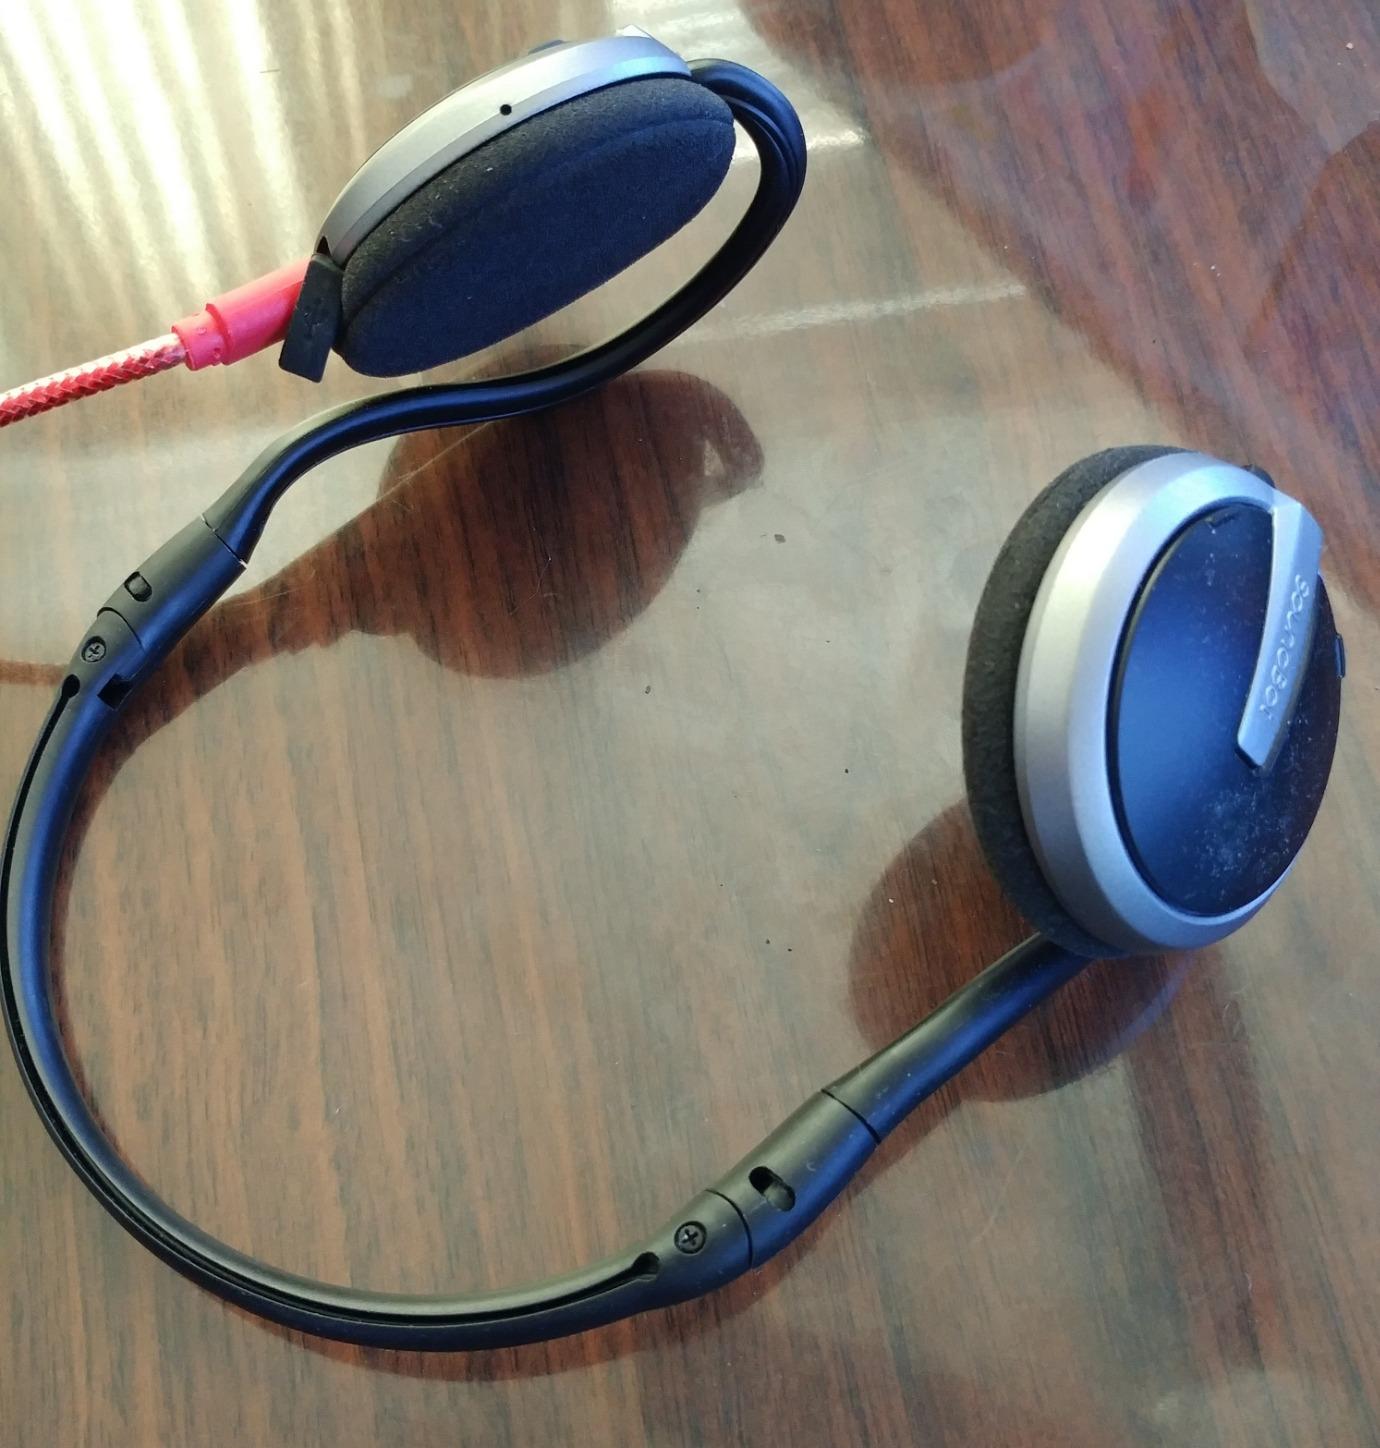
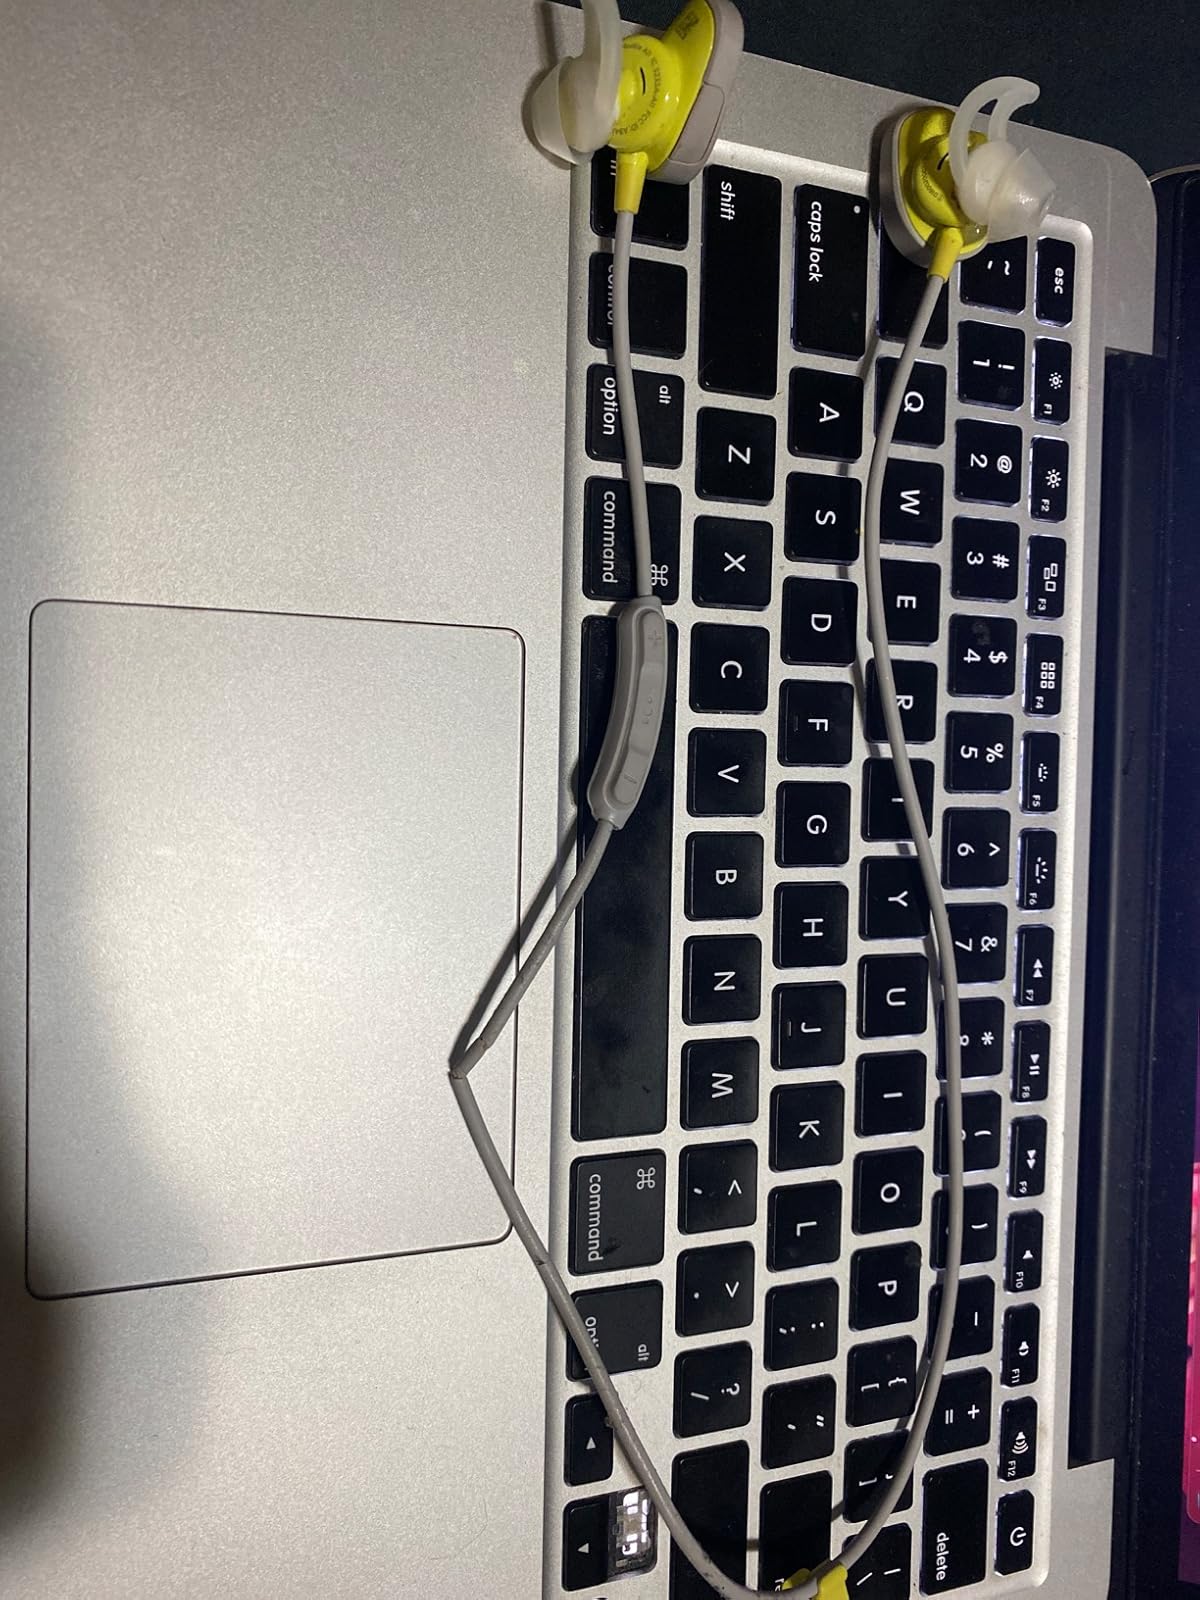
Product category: headphones
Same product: no